Dinosaur coloration

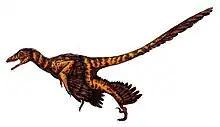
Life restoration of "Sinornithosaurus" with black and rufous feathers

Zhang et al. (2010) discovered melanosomes in the holotype of "Huadanosaurus" (IVPP V14202, which was provisionally referred to "Sinosauropteryx" in this study) and some other feathered dinosaurs. It was suggested that "Huadanosaurus" had rufous or light brown feathers, probably used for display.